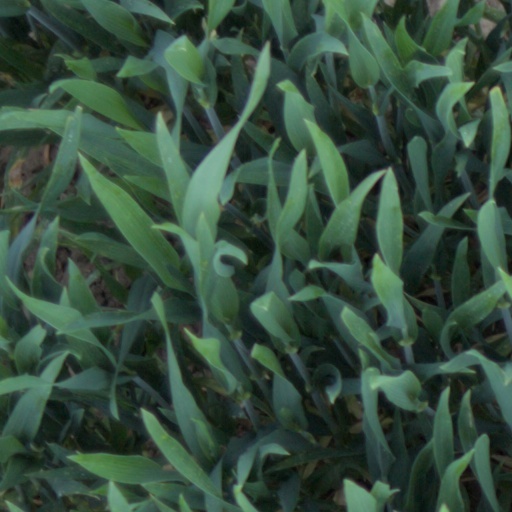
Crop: wheat